Martin Dibobe

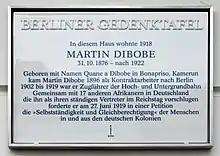
Commemorative plaque at Kuglerstr 44, Berlin-Prenzlauer Berg

In 1922, he decided to return to Africa with his family at his own expense. They traveled by ship to Douala in Cameroon to settle some property matters there, which was now under French control. The French, fearing that he would instigate a revolt in favour of the Germans, refused to allow him to disembark. He had no alternative but to travel on to Liberia. At this point all trace of him was lost, but it seems likely that he died in Liberia.